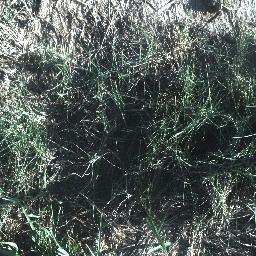
Label: negative